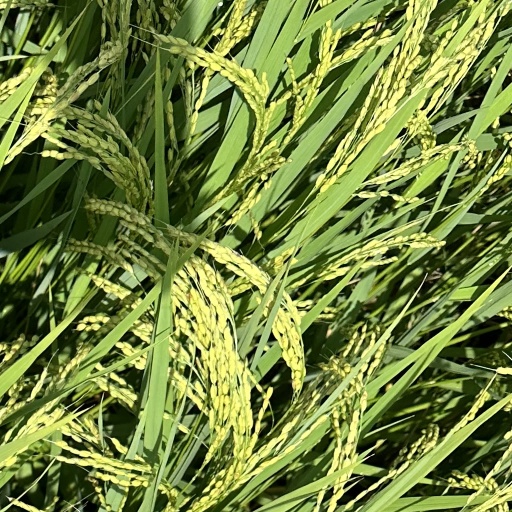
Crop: rice